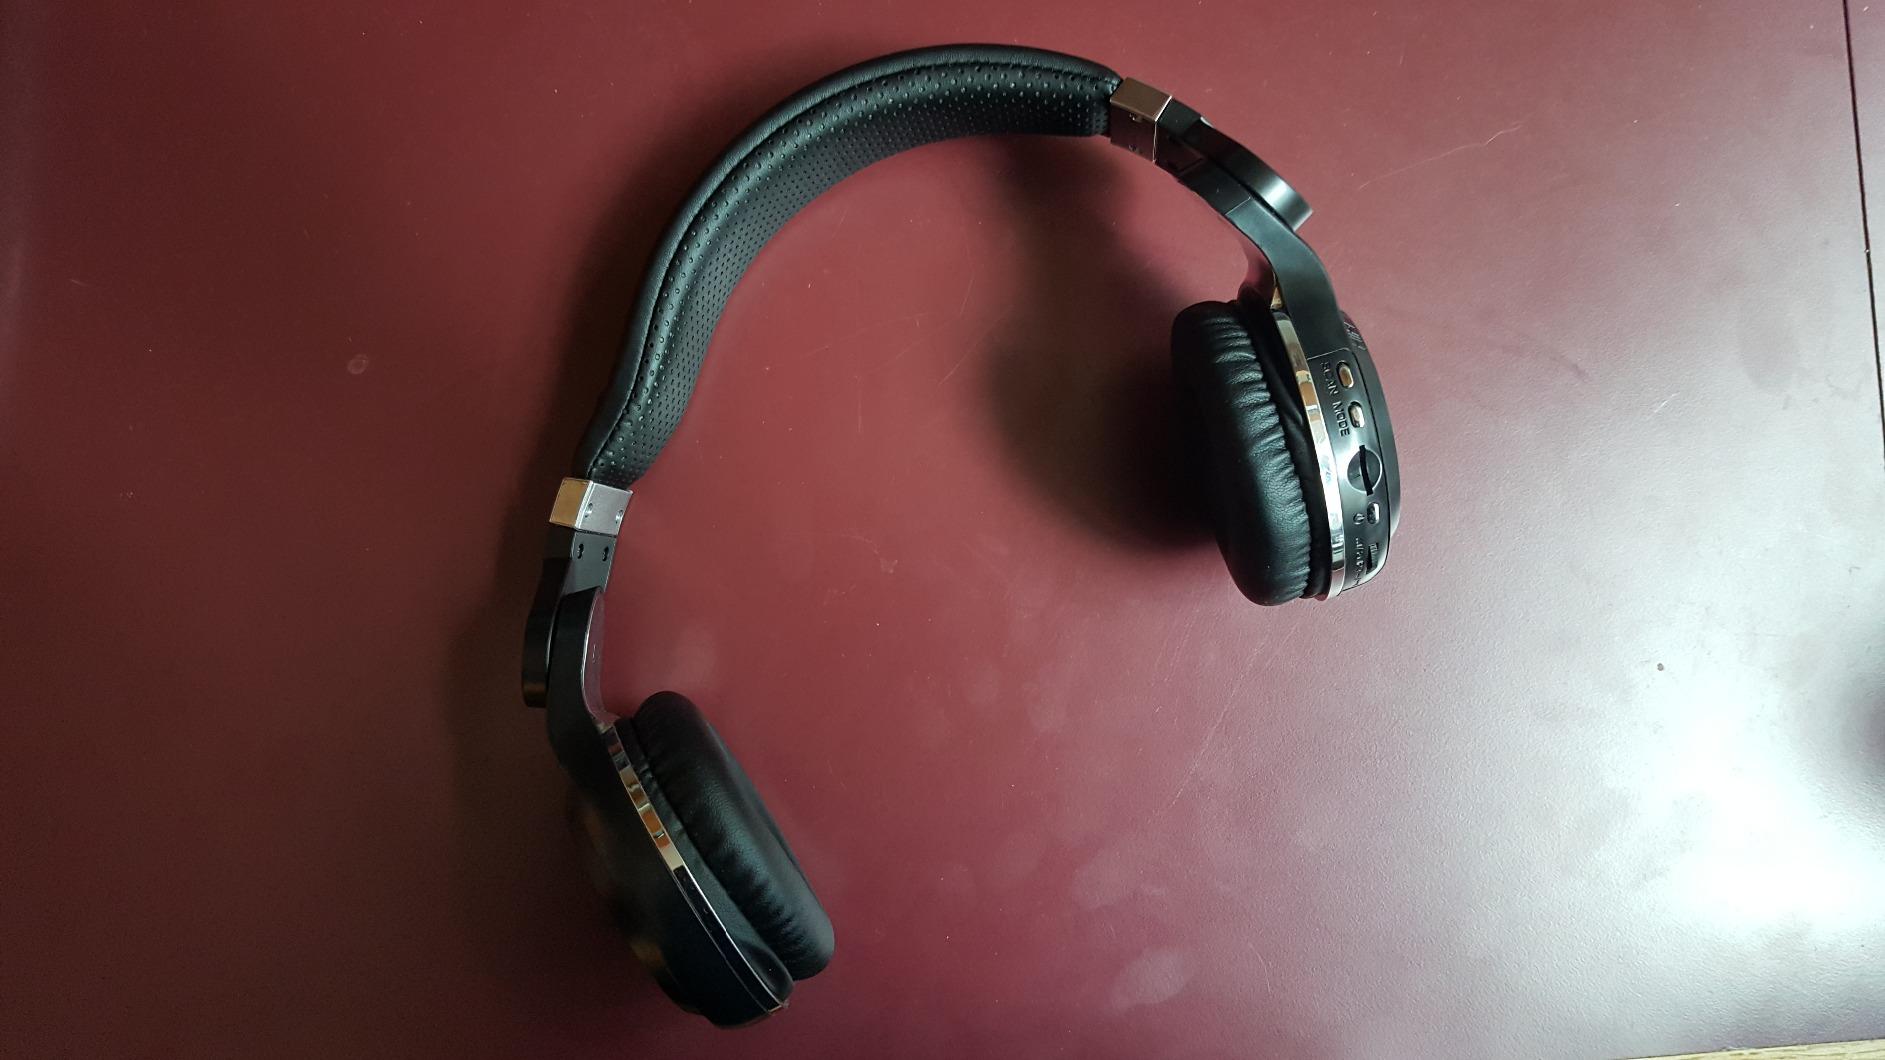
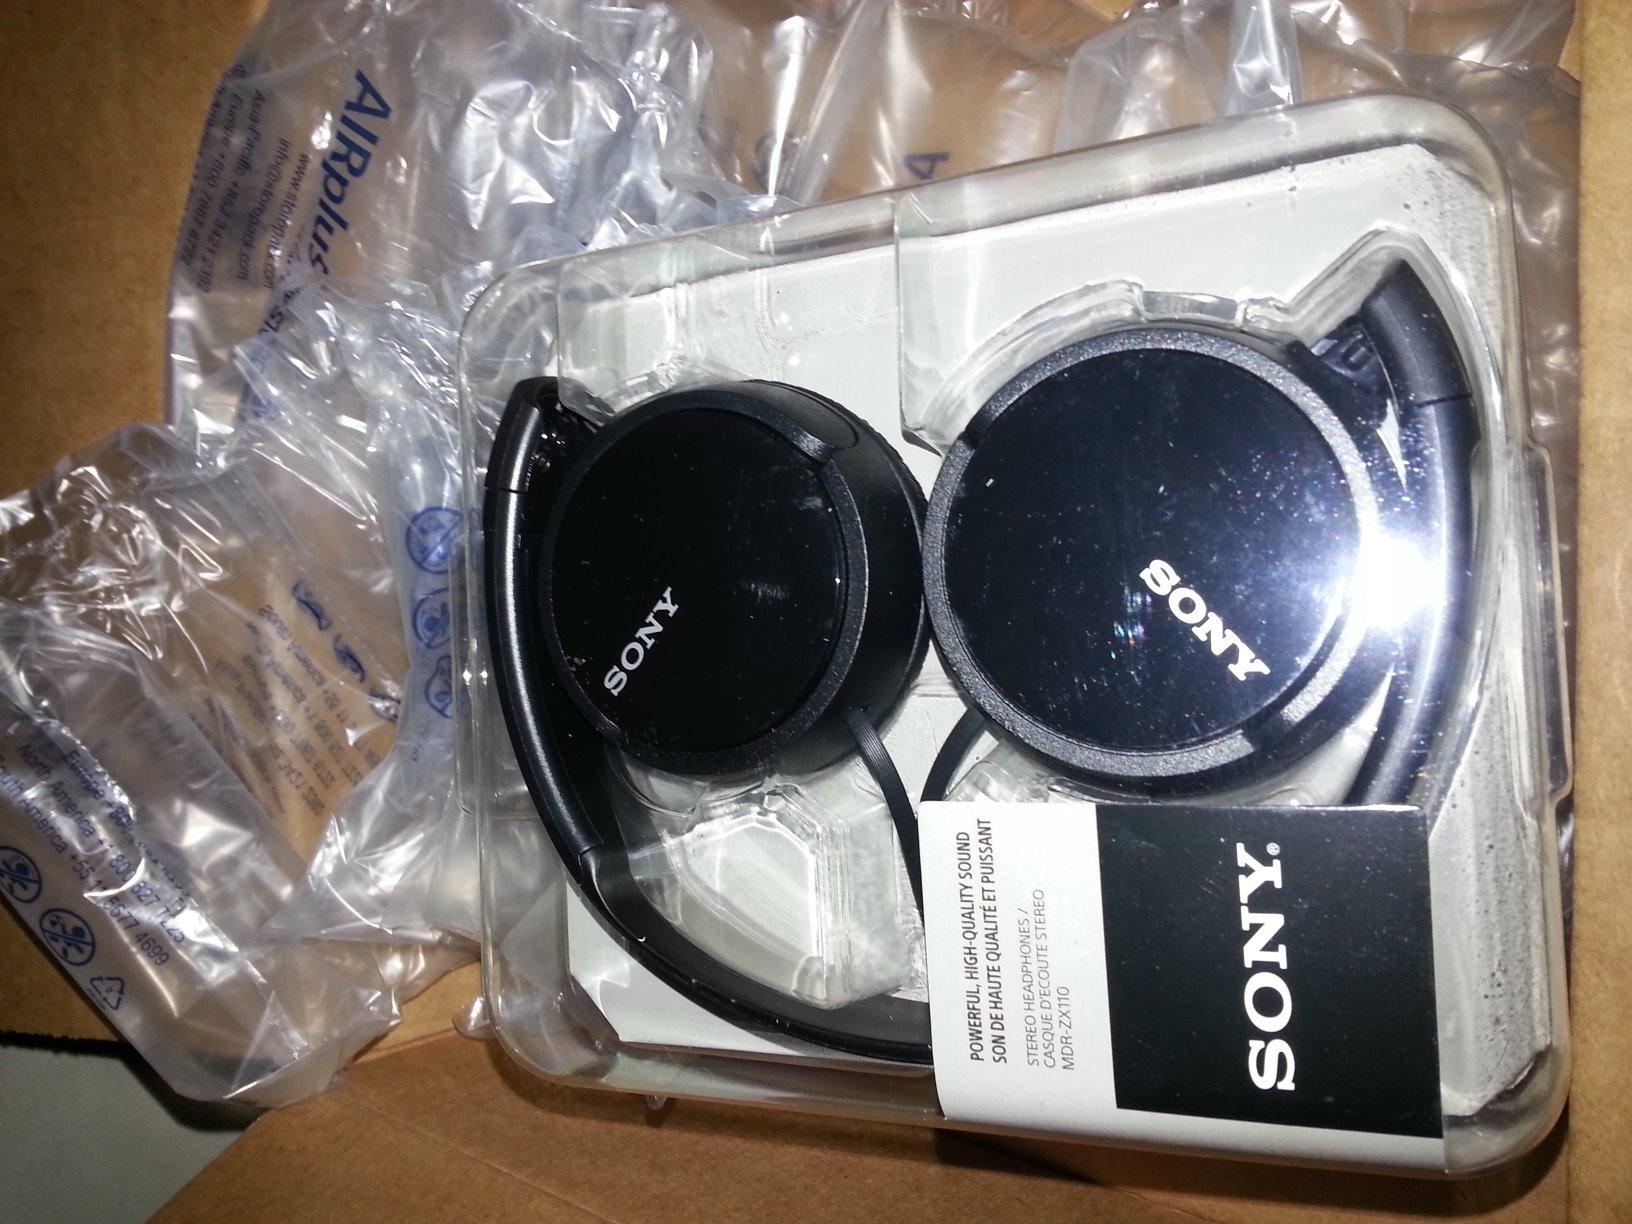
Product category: headphones
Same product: no